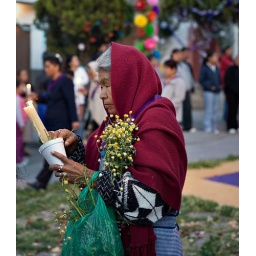
The ladies in the procession carry candles and flowers